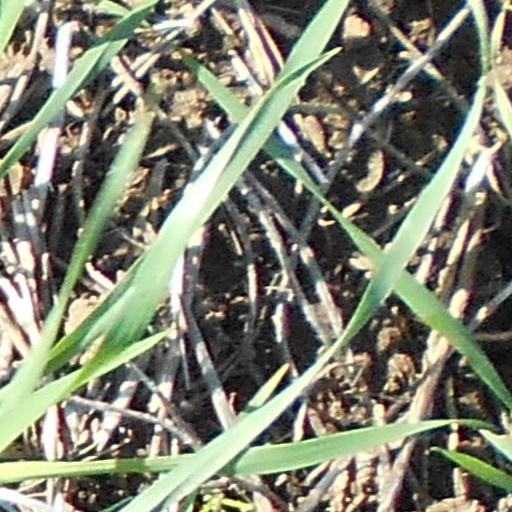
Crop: wheat